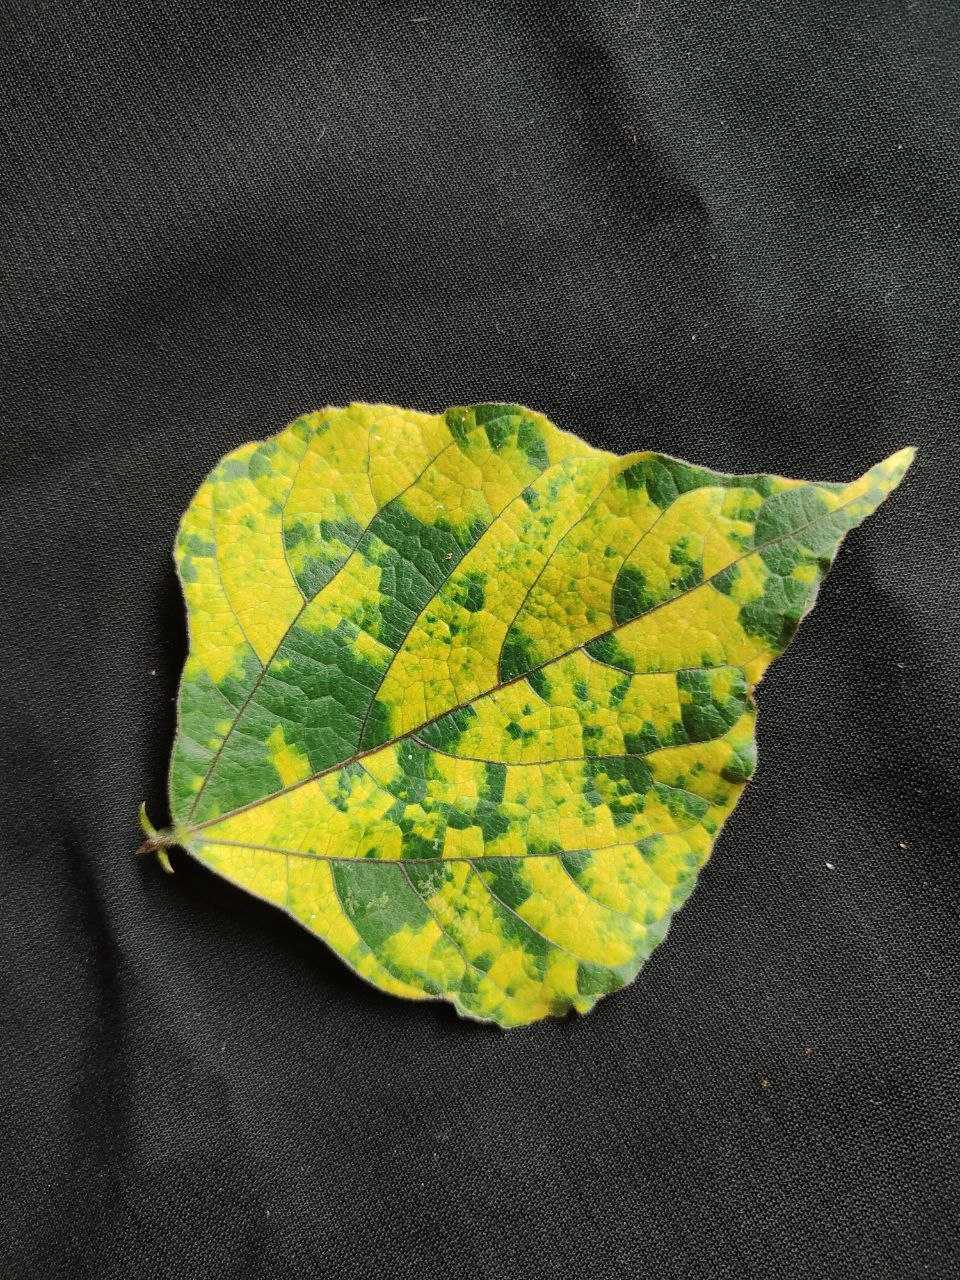
Crop: bean
Leaf condition: Mosaic Virus